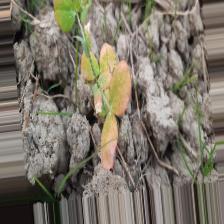
Label: Lentil Rust